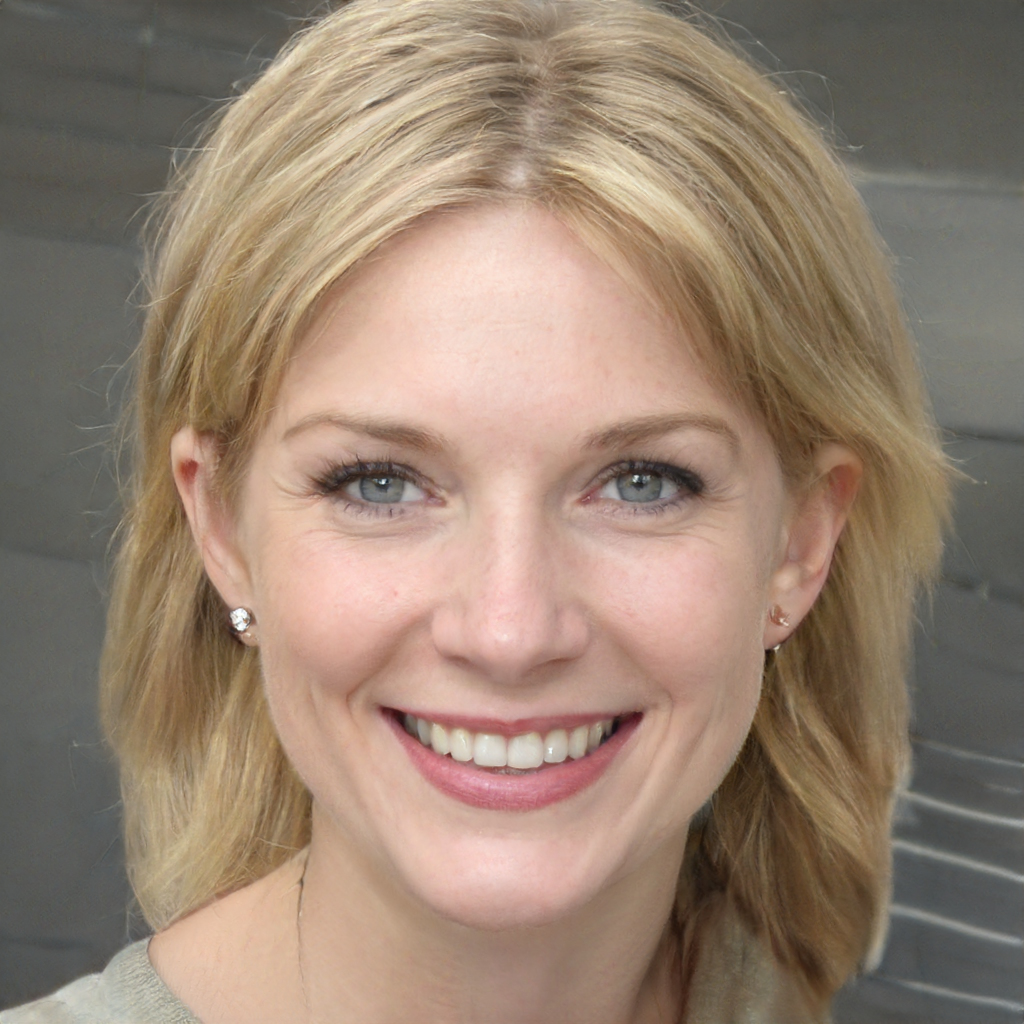
Gender: Female